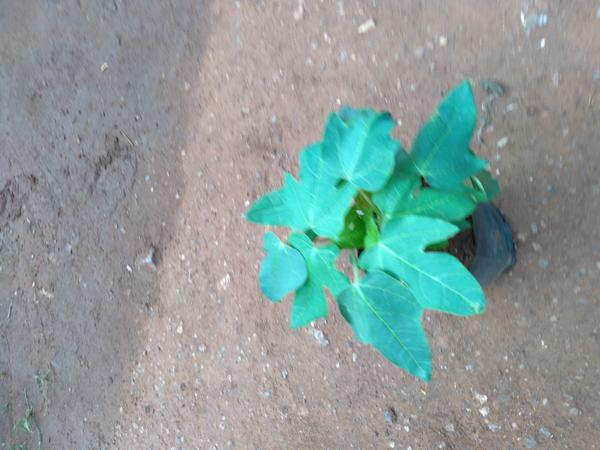
Plant: Pappaya